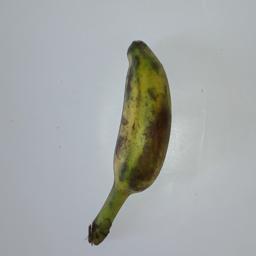
Banana variety: Champa Kola